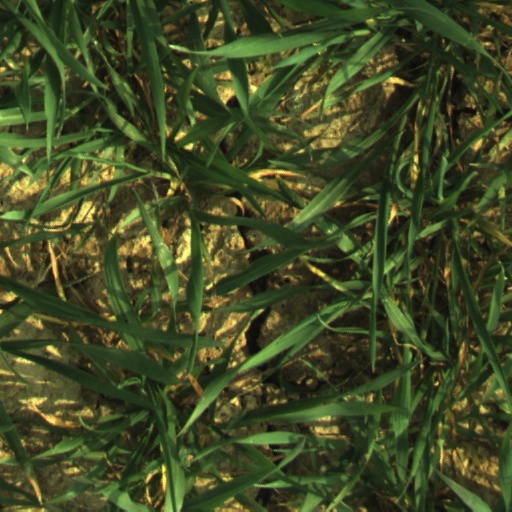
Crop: wheat